Question: Please indicate a possible affordance area of the apple that can be used for eating
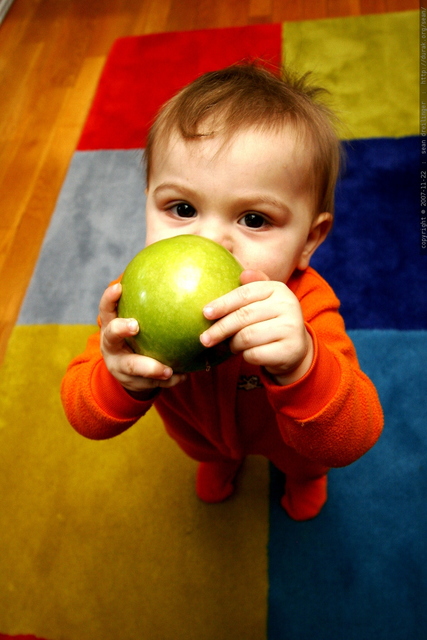
Answer: [116.658, 235.789, 244.177, 368.12]